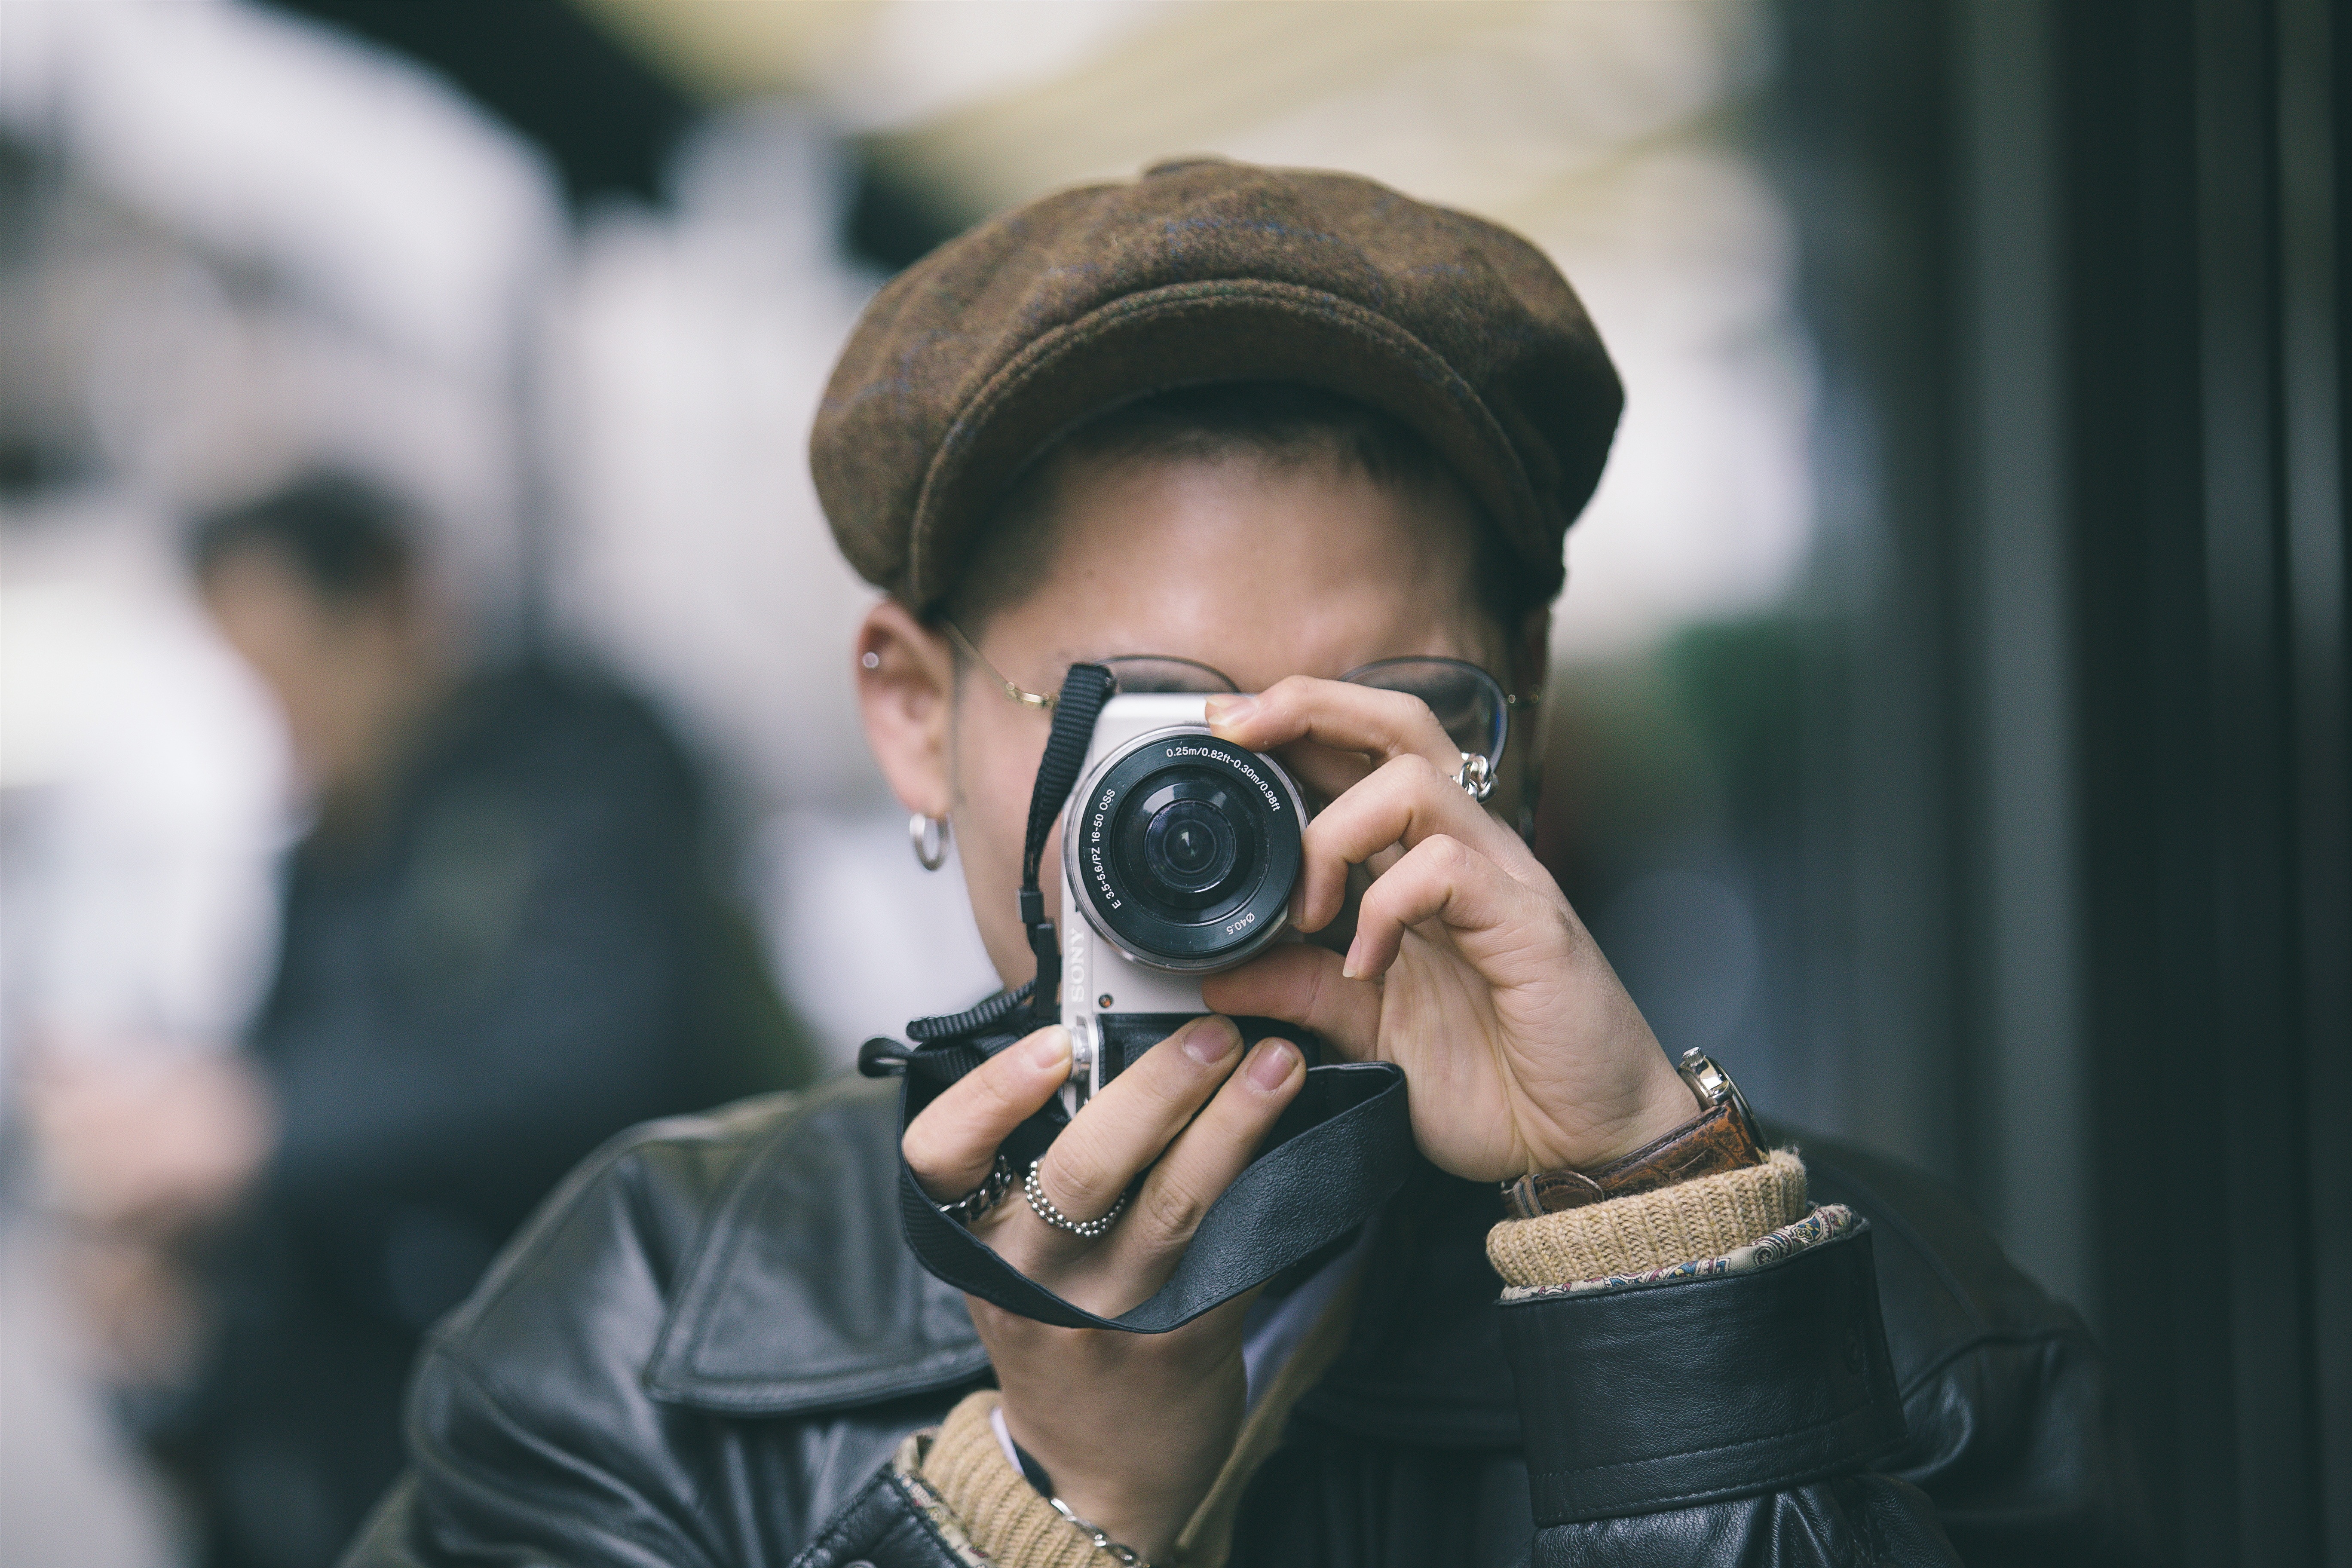
person, woman, camera, photography, photographer, portrait, macro, child, reflex camera, digital camera, head, photograph, cinematographer, digital slr, single lens reflex camera